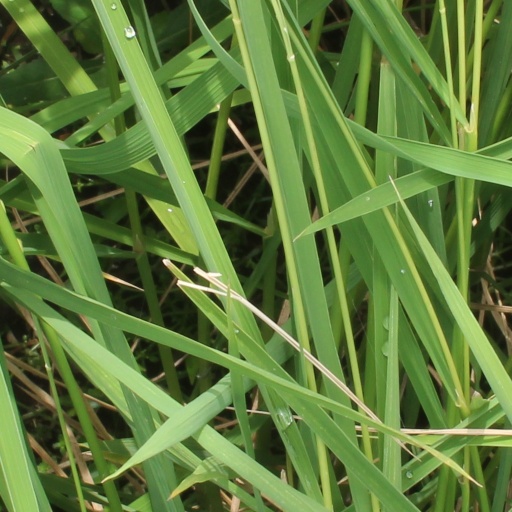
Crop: rice